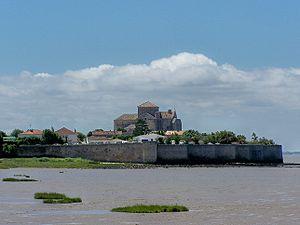
Vue de la baie au nord-ouest de Talmont-sur-Gironde (Charente-Maritime, France)
Talmont-sur-Gironde est une commune du sud-ouest de la France, située dans le département de la Charente-Maritime. Ses habitants sont appelés les Talmonais et les Talmonaises. Talmont est également un petit port où on pêchait autrefois l'esturgeon pour ses œufs, et désormais le maigre, l'alose, la lamproie et les pibales.